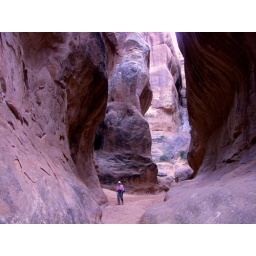
The rock formations in this area give you a slot canyon feel, Arches National Park, Utah